Sir Edward Littleton, 2nd Baronet

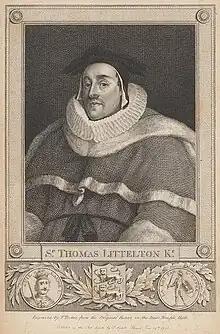
Sir Thomas de Littleton, ancestor of the Littleton families of Frankley, Penkridge and Stoke Milburgh. An 18th-century engraving after a 15th-century painting.

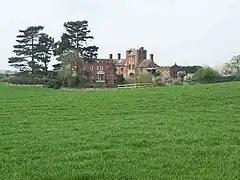
Remains of Pillaton Old Hall, near Penkridge, Staffordshire. The original moated manor house became ruinous after the family moved to Teddesley Hall in the mid-18th century, but the Gatehouse and Chapel were restored in the 1880s.

Littleton was descended from Thomas de Littleton, a noted 15th-century jurist. His family had had their seat at Pillaton Hall, near Penkridge, since 1529. They had built up substantial landholdings in the area from the mid-16th century, including large areas of Cannock Chase and the deanery manor of the dissolved collegiate church. His father was Sir Edward Littleton, 1st Baronet. His mother was Hester Courten, daughter of Sir William Courten, an immensely wealthy London textile merchant and financier, originally from Menen in Flanders. His birth date is generally given as "circa" 1632, although the birth of an Edward Littleton, son of Edward Littleton, is recorded by the Penkridge parish register for 22 January 1633, with the baptism on 5 February.